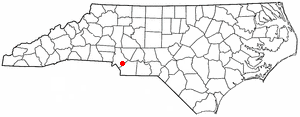
La ville de Matthews est dans le comté de Comté de Mecklenburg (Caroline du Nord), situé en Caroline du Nord, aux États-Unis.